Ancient Egyptian funerary practices

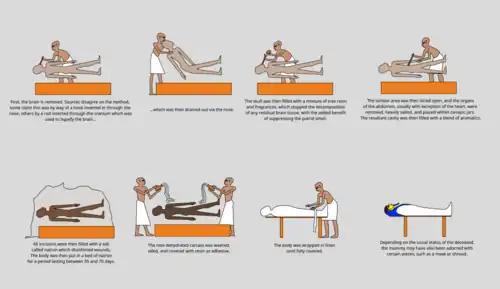
Simplistic representation of the Ancient Egyptian mummification process

No elite tombs are known to have survived unplundered from the Ramesside period. In that period, artists decorated tombs belonging to the elite with more scenes of religious events, rather than the everyday scenes that had been popular since the Old Kingdom. The funeral ceremony, the funerary meal with multiple relatives, the worshipping of the deities, even figures in the underworld were subjects in elite tomb decorations. The majority of objects found in the Ramesside period tombs were made for the afterlife. Aside from the jewelry, which could have been used also during life, objects in Ramesside tombs were manufactured for the next world.